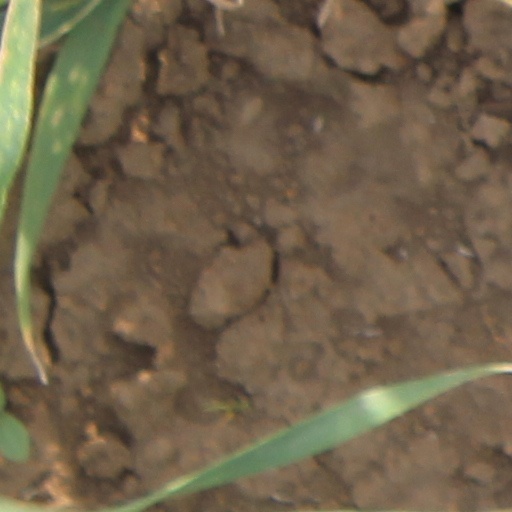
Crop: wheat